Marine habitat

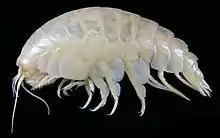
The deep sea amphipod "Eurythenes plasticus", named after microplastics found in its body, demonstrating plastic pollution affects marine habitats even 6000m below sea level.

There are also negative anthropogenic impacts on deep sea habitats, including trash pollution and chemical pollution. Plastic pollution in particular, is one of the greatest forms of uncontrolled human activity that is visible in our oceans today. Researchers in the Northwestern south China Sea recorded large plastic-dominated litter piles in submarine canyons. These durable plastics can diffuse into smaller organisms and are then inadvertently consumed by humans in the food we eat and water we drink. Another threat to organisms lurking in the deep ocean is ghost fishing, and bycatch. Ghost fishing is the term that refers to any abandoned fishing gear in the ocean that continues to entangle and trap marine organisms. Gill nets for example, have been recorded tangled around deep sea corals and continue ghost fishing for extended periods of time.